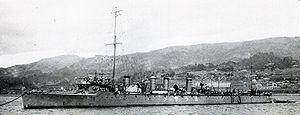
La classe Harusame est une classe de sept torpilleurs-destroyers construits pour la Marine impériale japonaise.